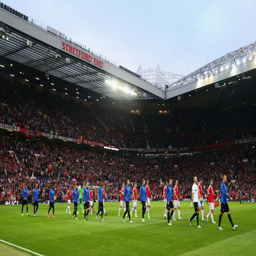
the teams walk out onto the pitch .